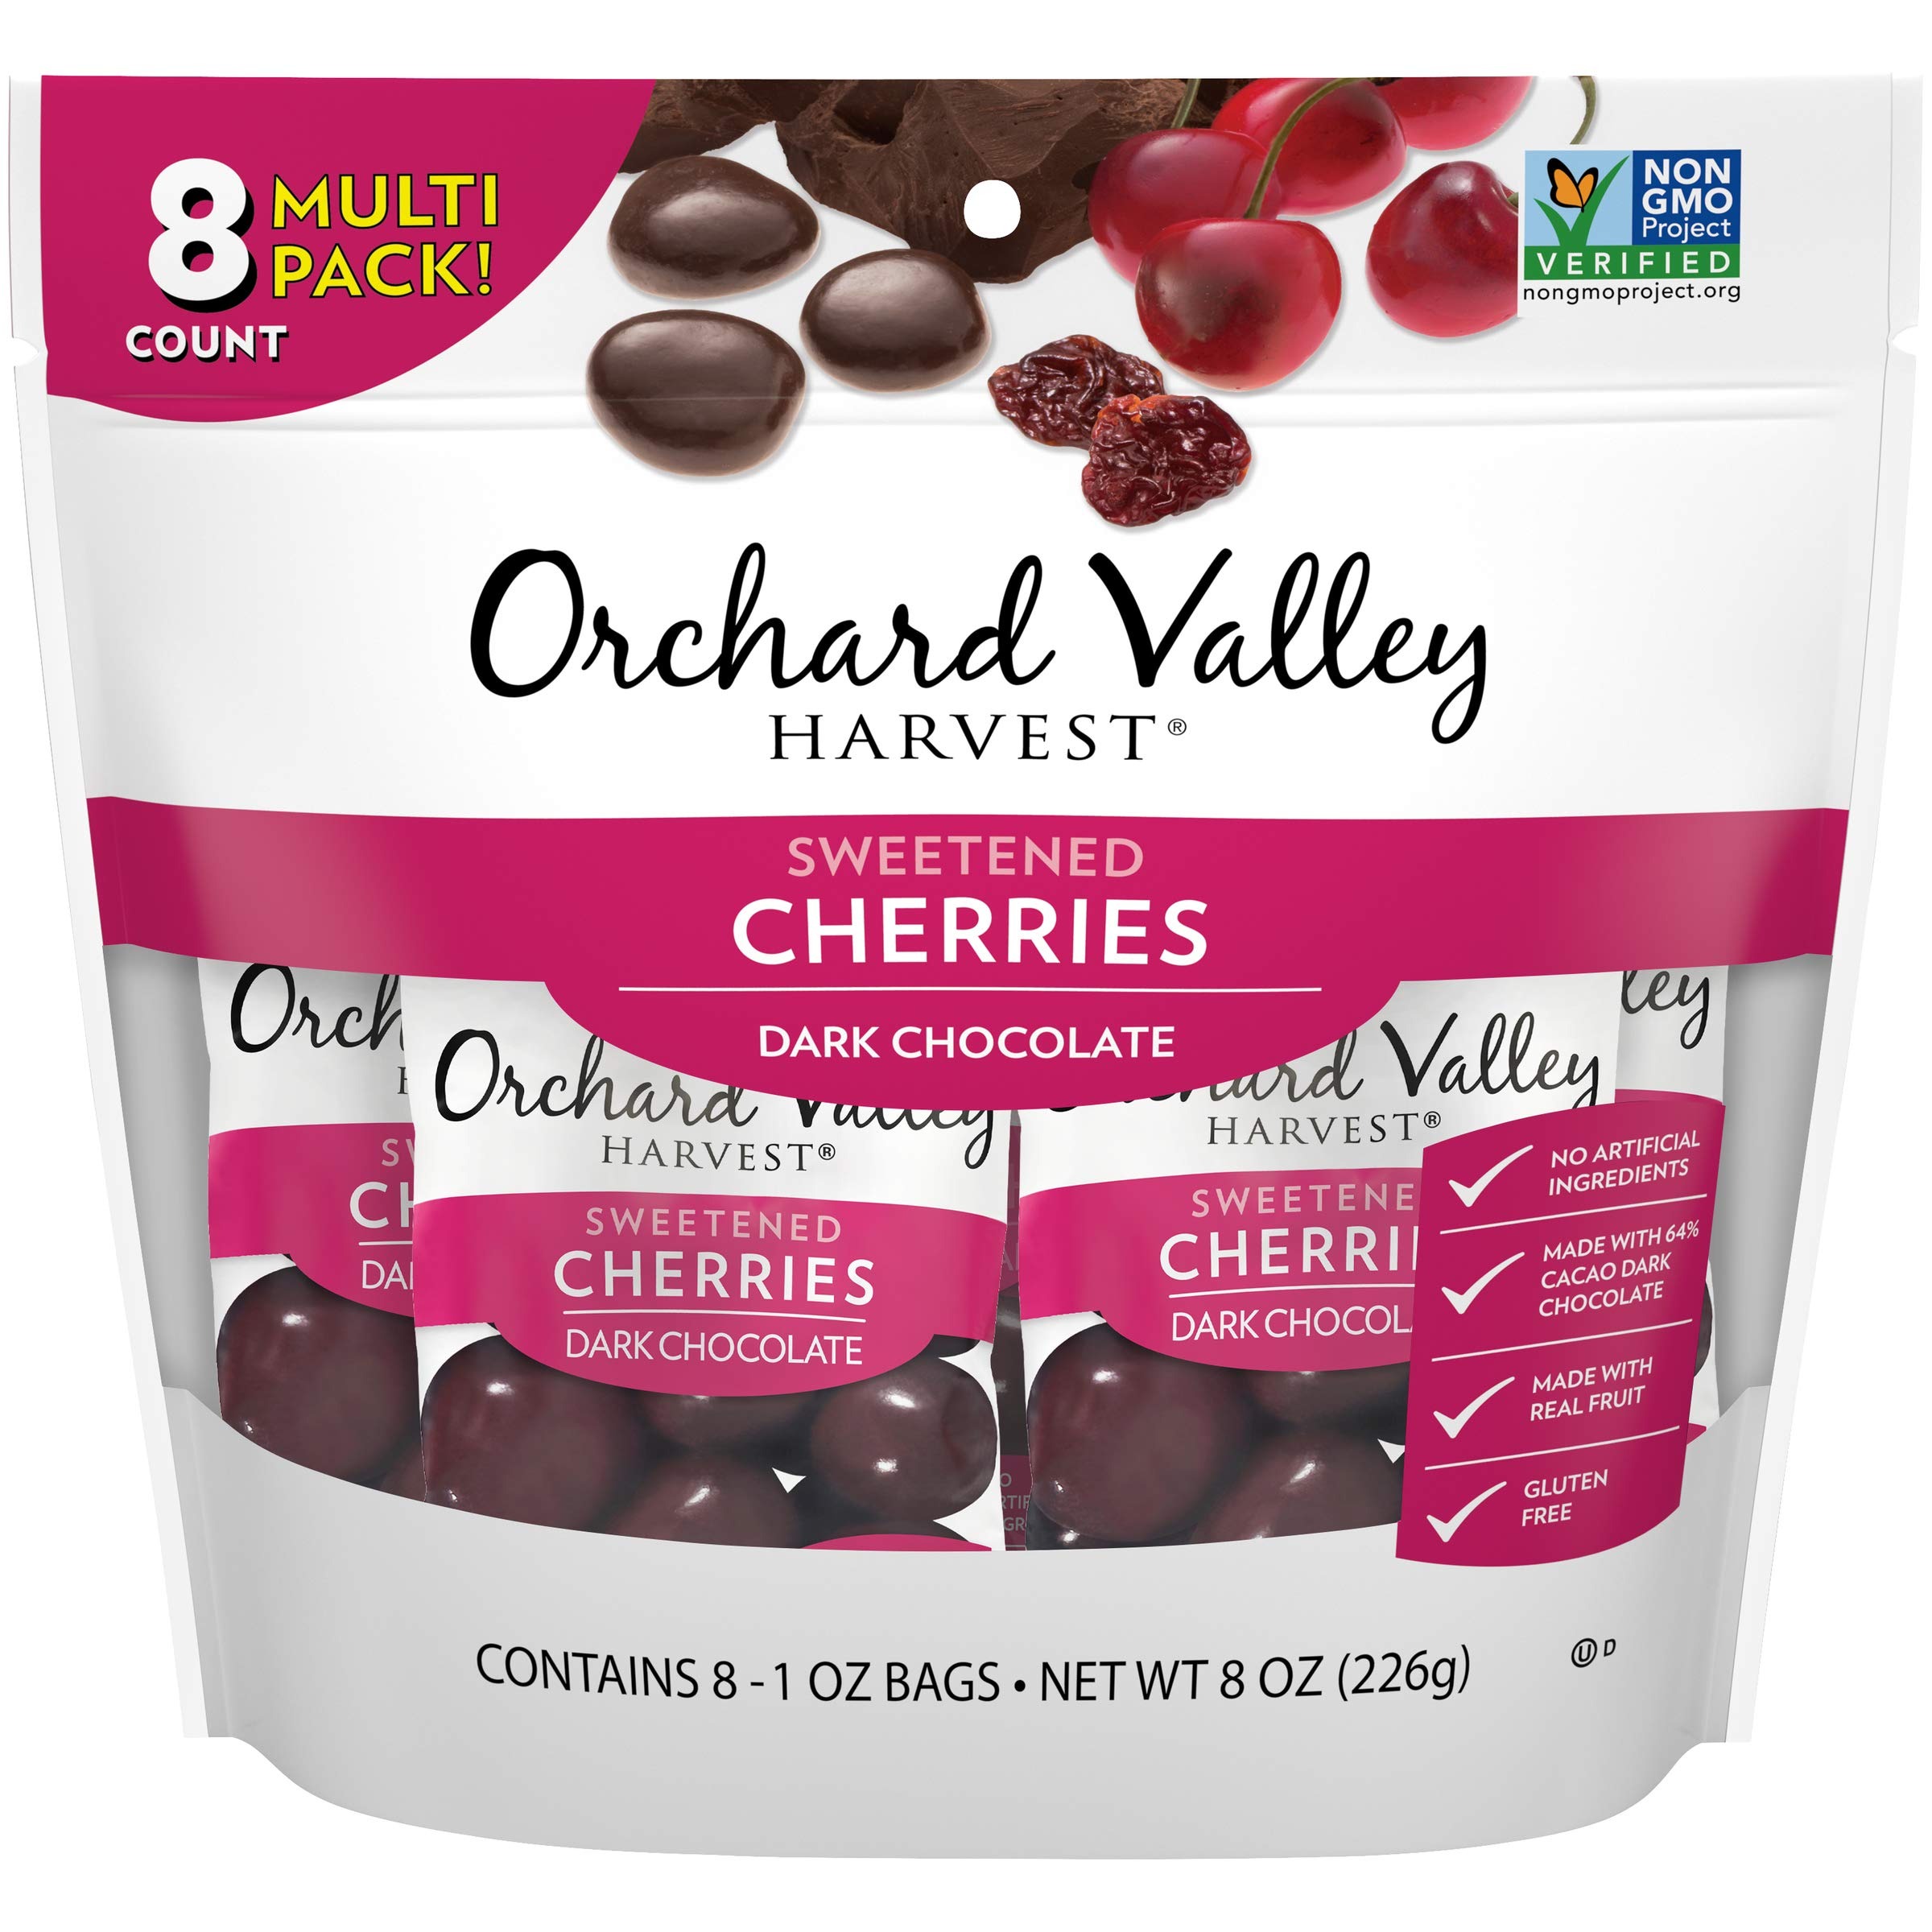
Item Name: ORCHARD VALLEY HARVEST Dark Chocolate Cherries, 1 oz (Pack of 8), Non-GMO, No Artificial Ingredients
Bullet Point 1: Enjoy the delicious taste of our dark chocolate cherries and feel nourished and satisfied.
Bullet Point 2: Orchard valley harvest is dedicated to finding pure and simple nuts and dried sweetened fruit that support your healthy lifestyle.
Bullet Point 3: All orchard valley harvest products are non-gmo project verified and do not contain any artificial colors, flavors or preservatives.
Bullet Point 4: Orchard valley harvest dark chocolate cherries is made with dried sweetened cherries and dipped in 64% cacao dark chocolate.
Value: 8.0
Unit: Count

Price: 5.98